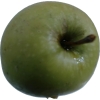
Label: Apple 12